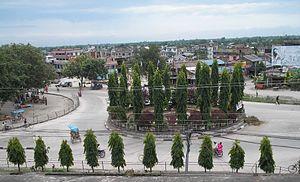
Damak est une ville du Népal située dans le district de Jhapa. Au recensement de 2011, elle comptait 75 102 habitants.